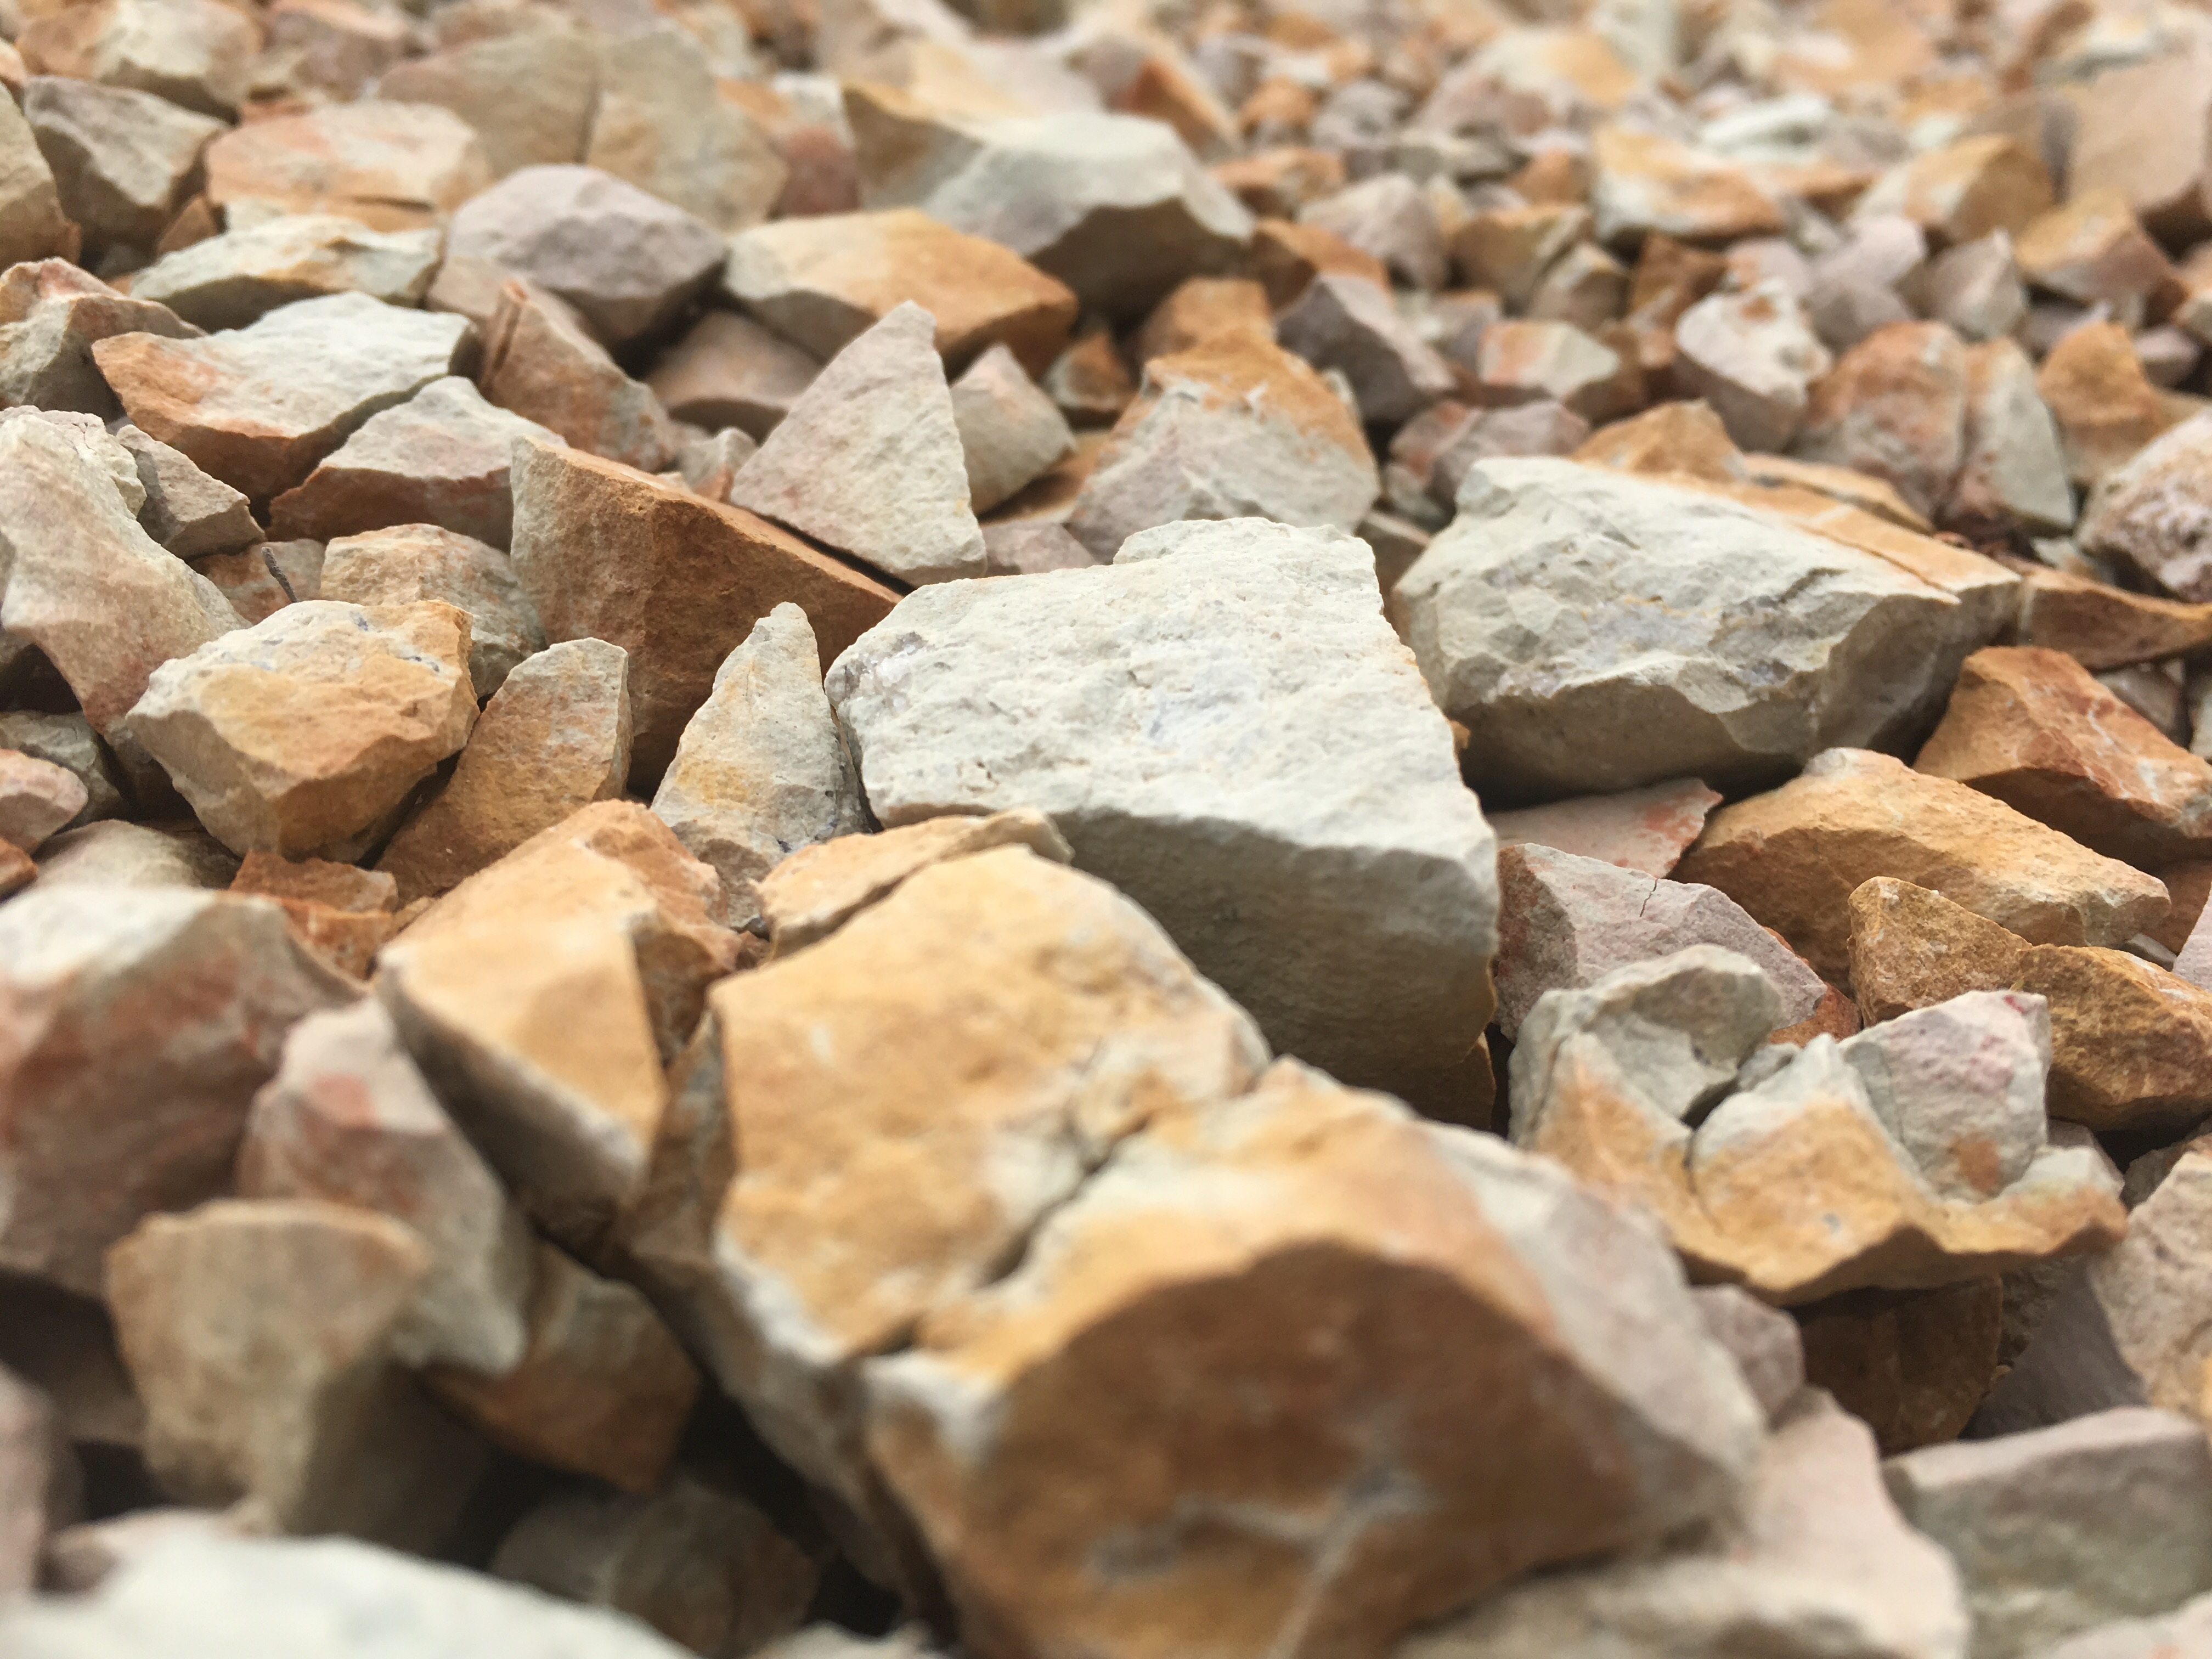
nature, rock, wood, field, wall, stone, brown, soil, stone wall, garden, material, stones, rubble, geology, earth, gravel, boulder, flagstone